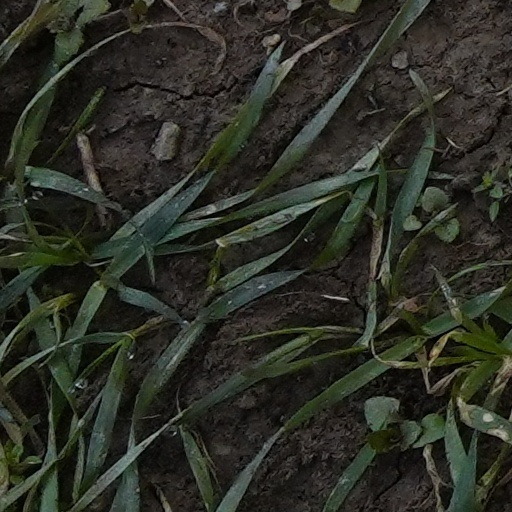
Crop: wheat